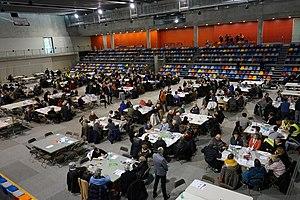
lors du Grand débat national organisé à Reims.
Le grand débat national est un débat public français lancé le 15 janvier 2019 par le président de la République, Emmanuel Macron, dans le contexte du mouvement des Gilets jaunes.